Albert Stevens

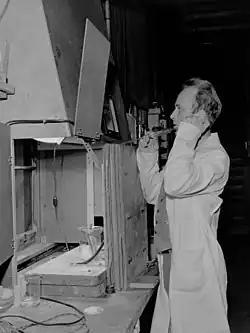
Joseph G. Hamilton was the primary researcher for the human plutonium experiments done at U.C. San Francisco from 1944 to 1947. Hamilton wrote a memo in 1950 discouraging further human experiments because the AEC would be left open "to considerable criticism", since the experiments as proposed had "a little of the Buchenwald touch."

The plutonium experiments were not isolated events. During this time, cancer researchers were attempting to discover whether certain radioactive elements might be useful to treat cancer. Recent studies on radium, polonium, and uranium proved foundational to the study of Pu toxicity. For example, polonium (another alpha emitter) research indicated that test sample contamination was a major concern, which is why a cleanroom had to be established at Los Alamos in February 1945 in the Medical Labs Building.